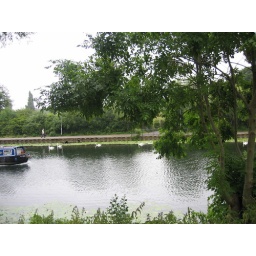
This is the river through Peterborough, which I would walk along to go to the office in the town centre.